King Street, Sydney

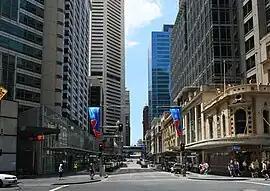
A contemporary view of King Street, looking east from George Street

King Street is a street in the Sydney central business district in New South Wales, Australia. It stretches from King Street Wharf and Lime Street near Darling Harbour in the west, to Queens Square at St James railway station in the east.